Cynthia Geary

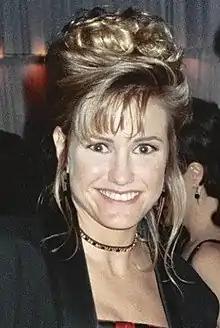
Geary in 1993

Cynthia Geary (born March 21, 1965) is an American actress. She is best known for her role as Shelly Tambo on the television series "Northern Exposure" (1990–1995), which earned her two Primetime Emmy Award nominations.